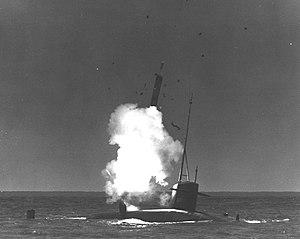
L'UGM-27 Polaris est un missile mer-sol balistique stratégique lancé par sous-marin. Il a été construit par Lockheed pendant la guerre froide pour le compte de la United States Navy et de la Royal Navy.